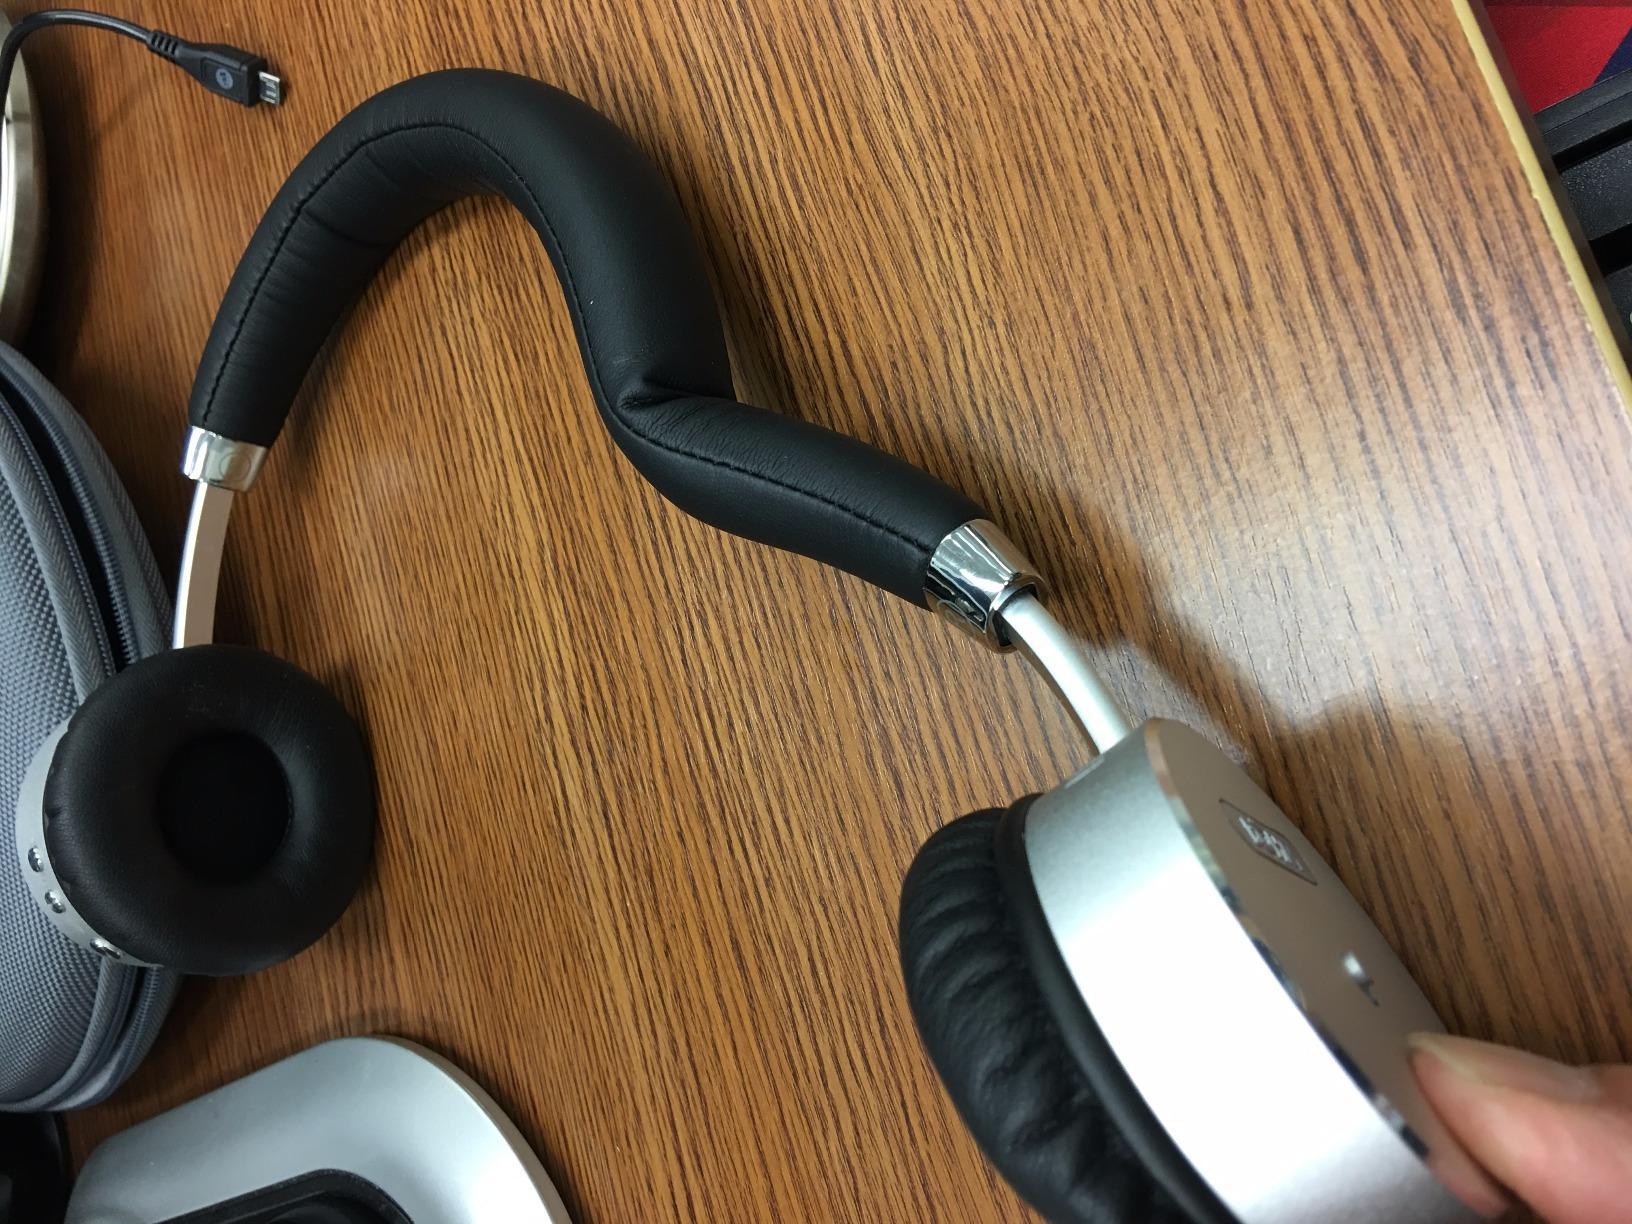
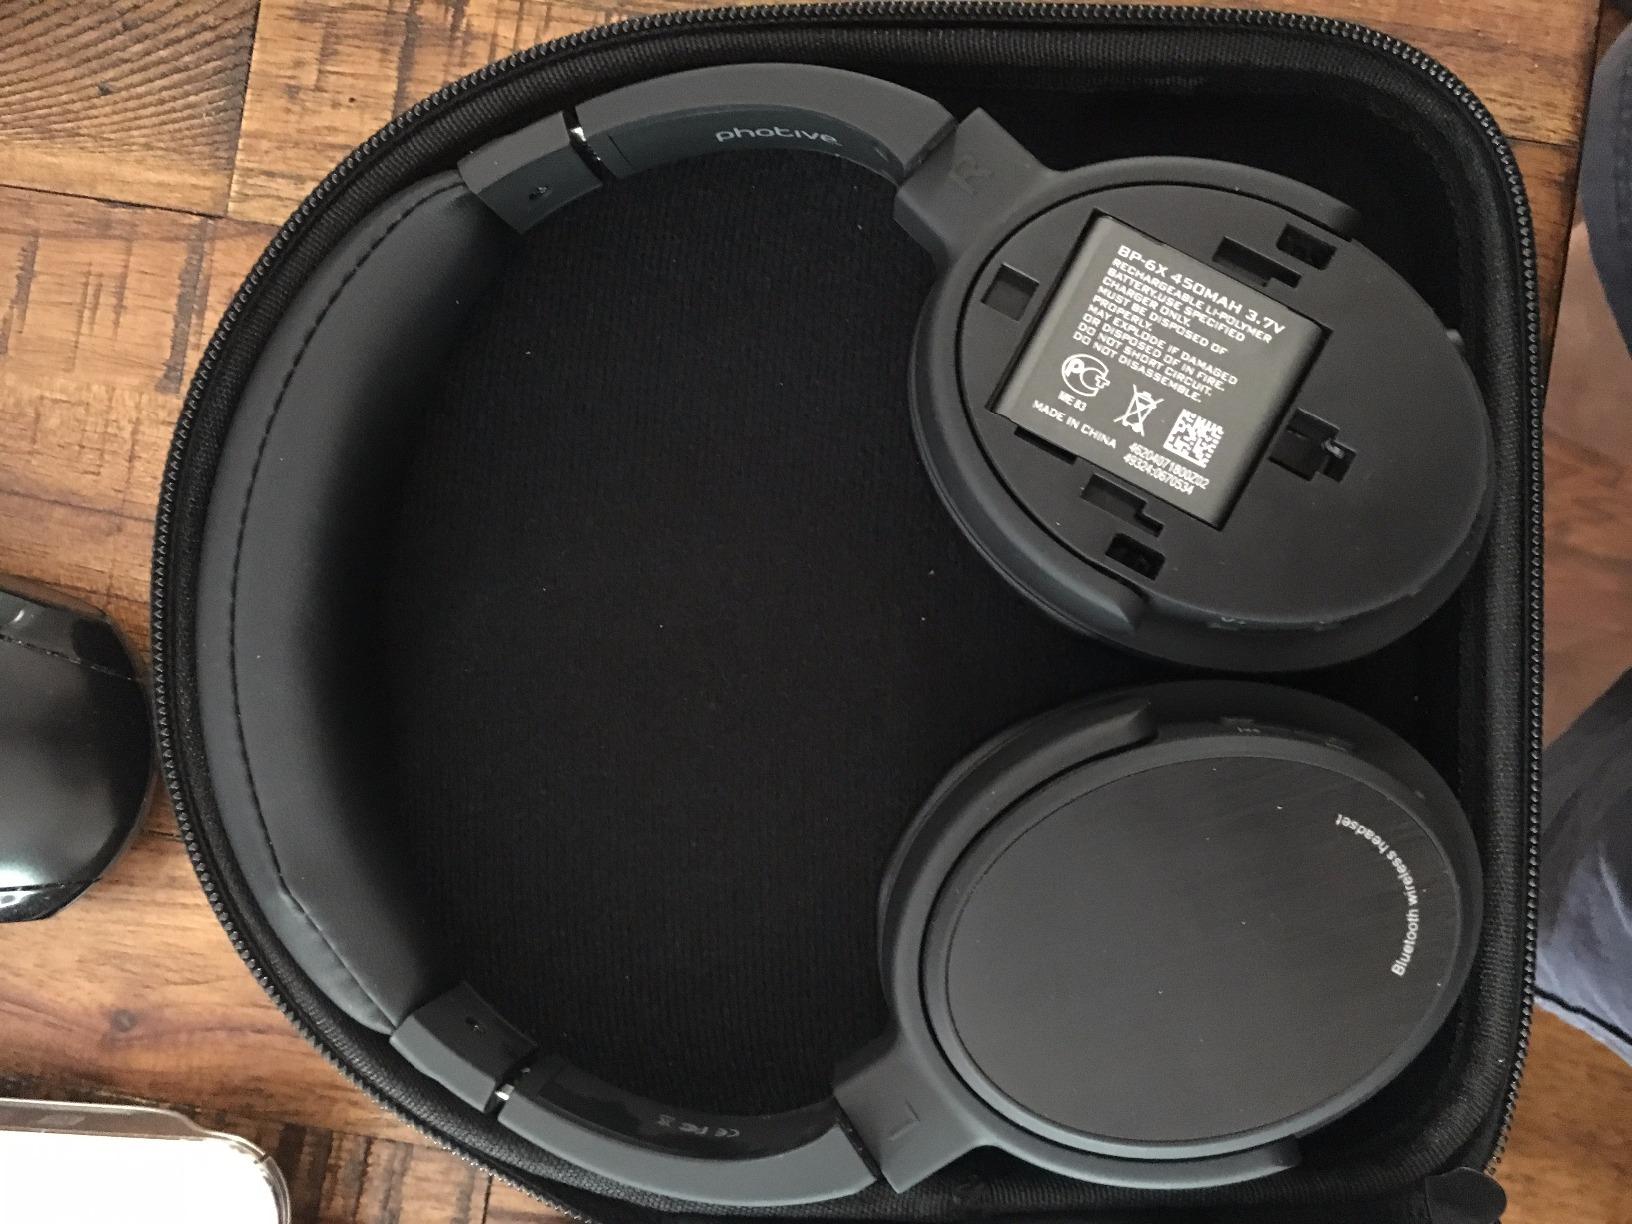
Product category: headphones
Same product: no